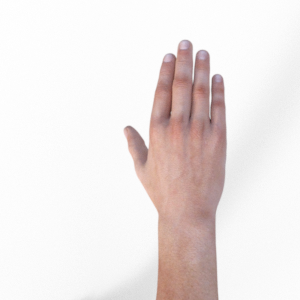
Label: paper